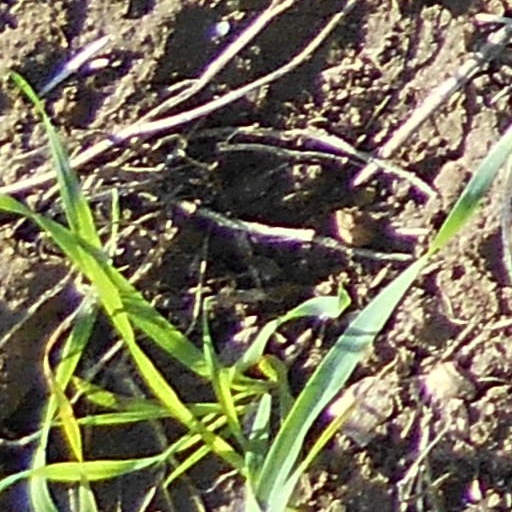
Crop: wheat